RAF Harrington

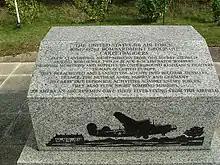
USAF Memorial

With the deactivation of the Thor missiles, Harrington was returned to agriculture. Almost all of the concreted areas of the airfield were removed for hardcore. Today, with the exception of some single-tracked agricultural roads that outline the former perimeter track, there is very little left of Harrington airfield, although the three Thor Missile launch pads are still clearly visible.